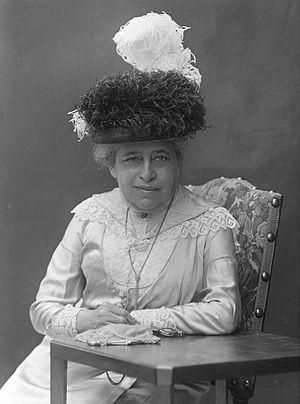
Charlotte Jacobs, née le 13 février 1847 à Sappemeer et morte le 31 octobre 1916 à La Haye, est une pharmacienne et féministe néerlandaise. Elle est la première femme de son pays à obtenir un diplôme de pharmacologie.